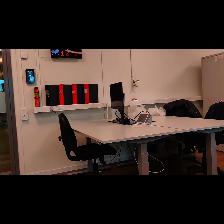
Label: NonHuman